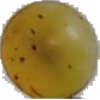
Label: white_grape